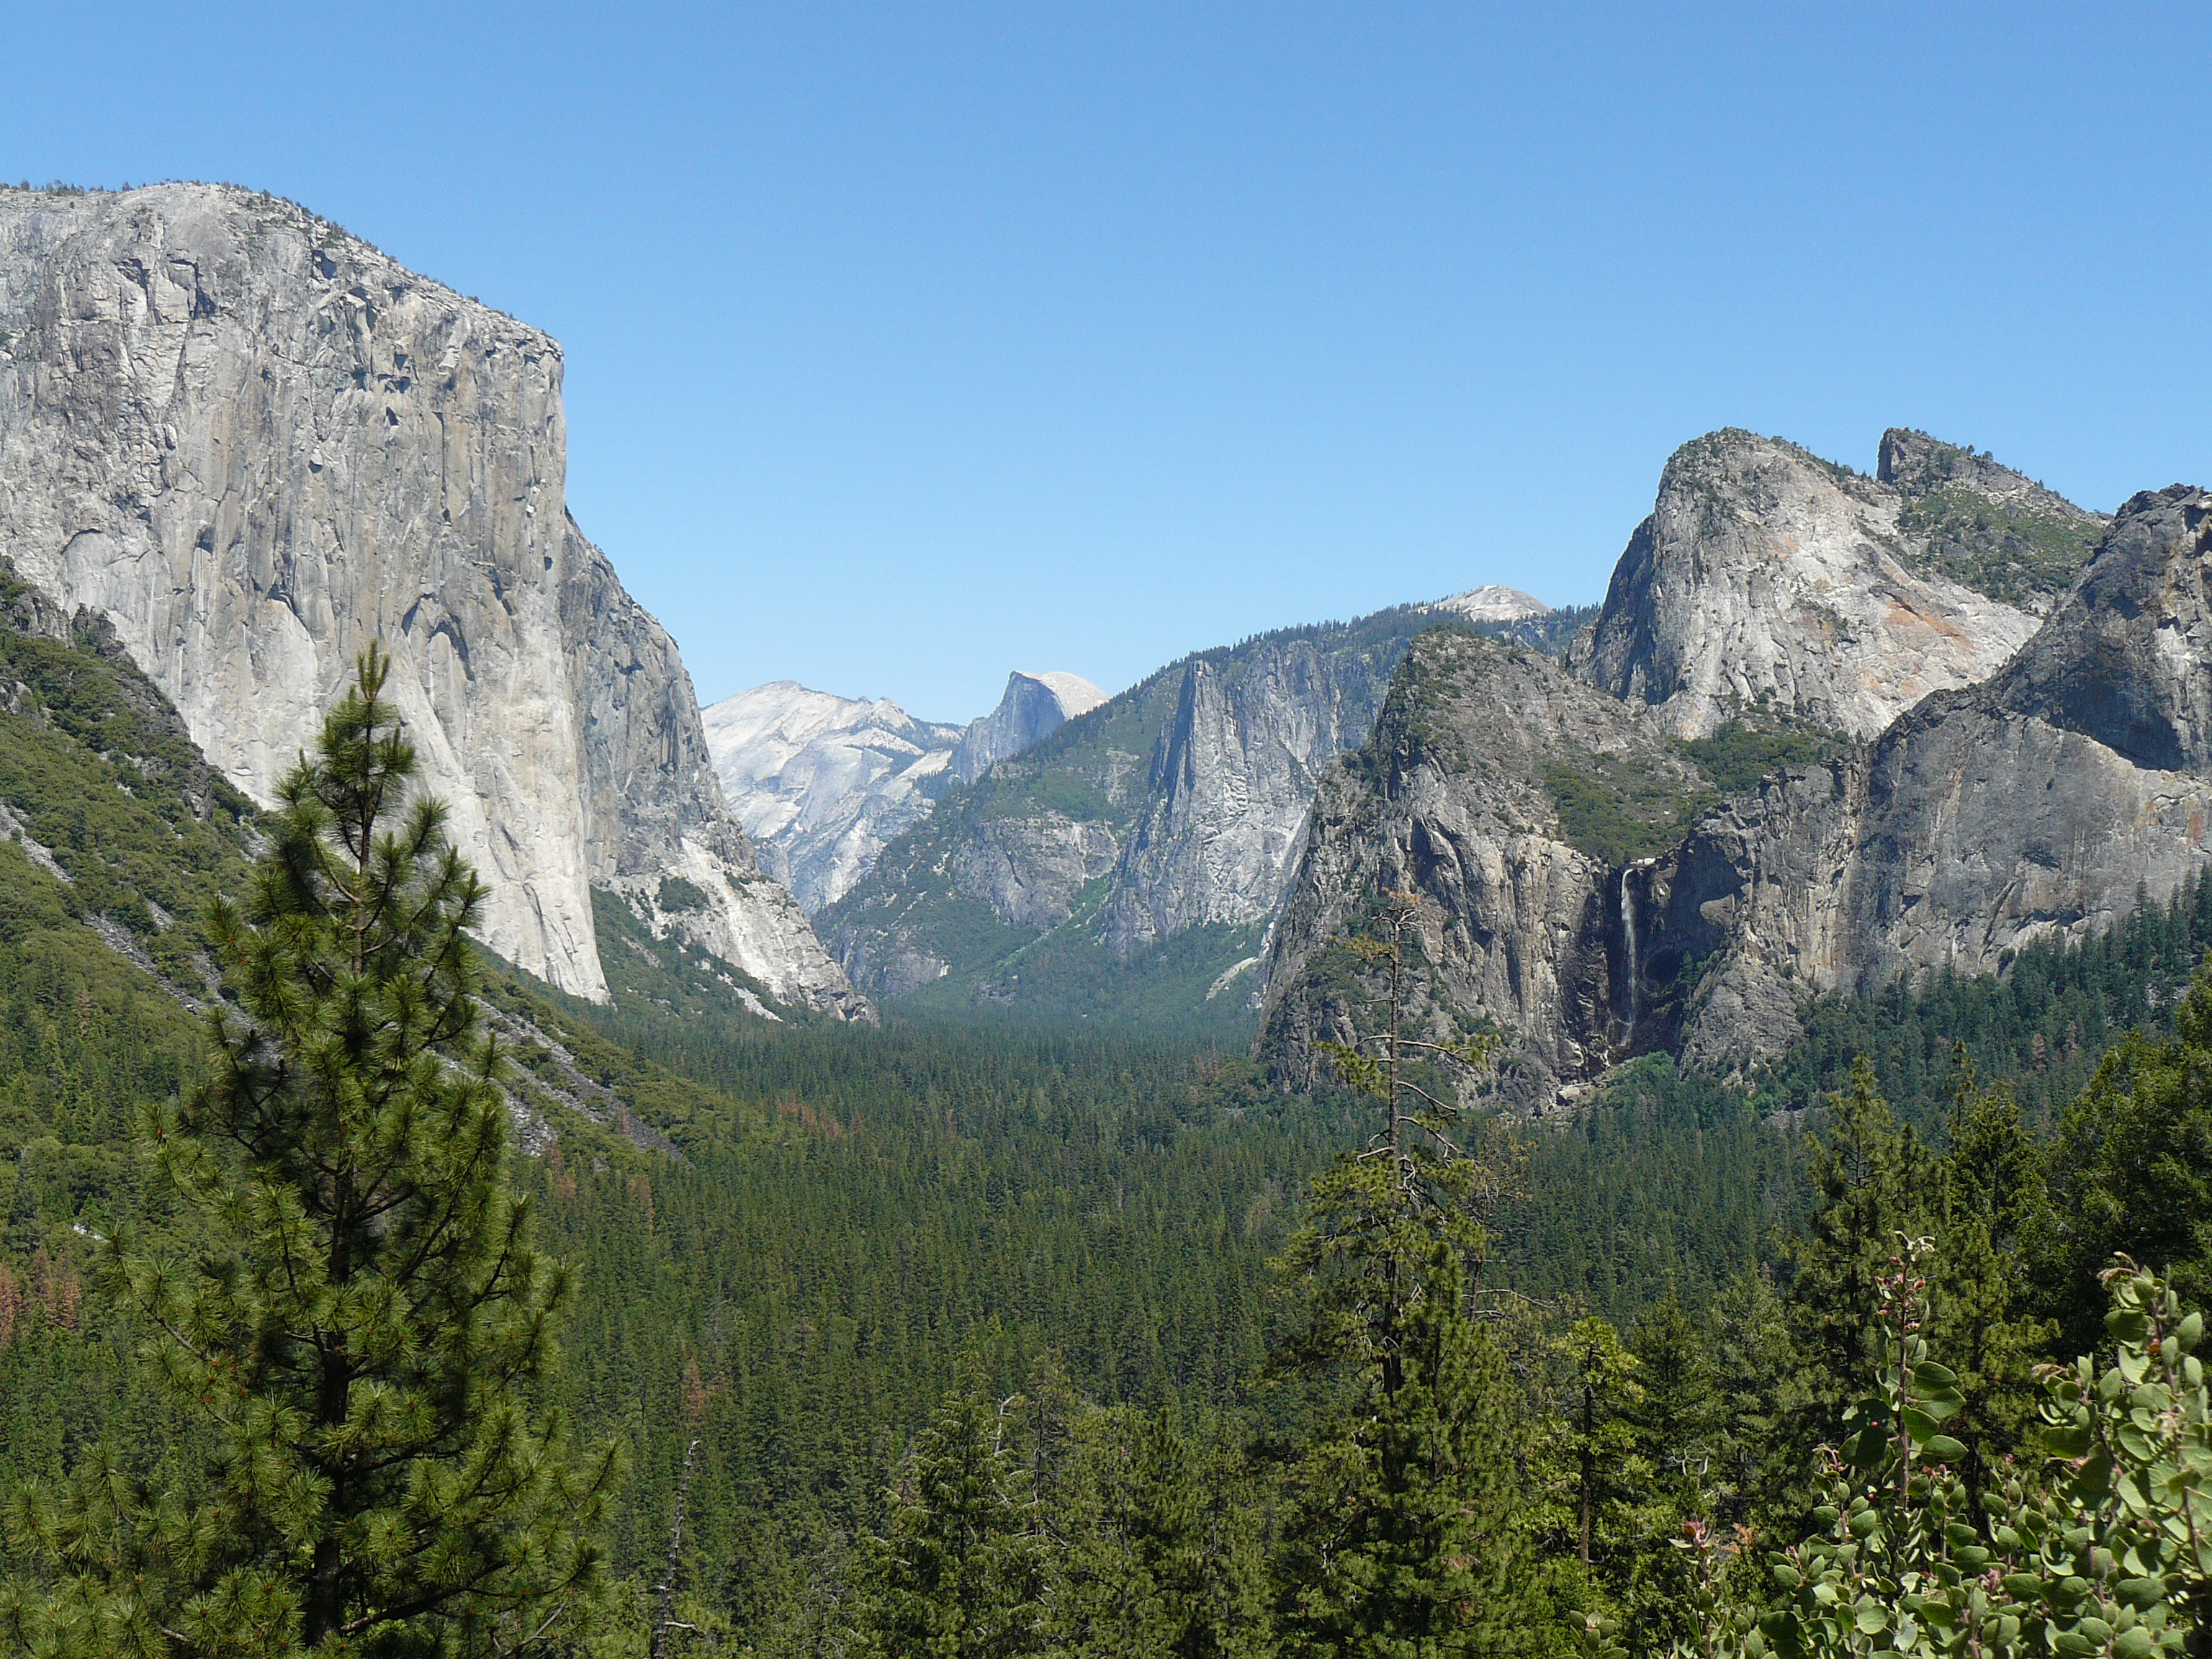
wilderness, walking, mountain, trail, adventure, valley, mountain range, park, terrain, national park, ridge, alps, ravine, plateau, yosemitenationalpark, yosemitevalley, tunnelview, elcapitan, bridalveilfall, taftpointyosemite, yosemitevalleyfalls, landform, mountain pass, geographical feature, mountainous landforms